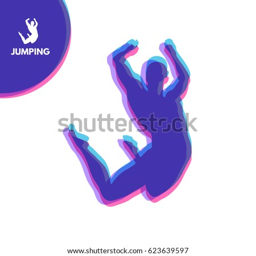
silhouette of a jumping man .